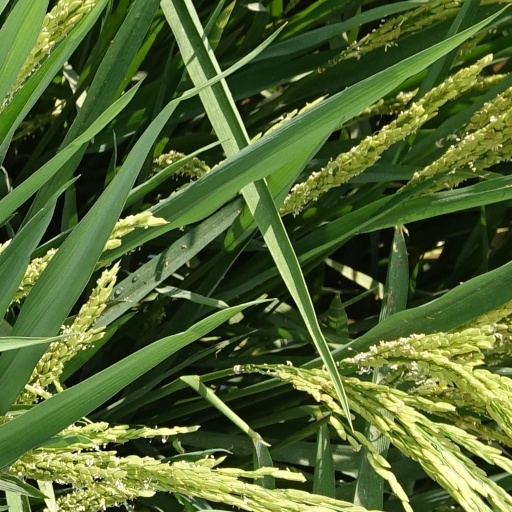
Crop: rice